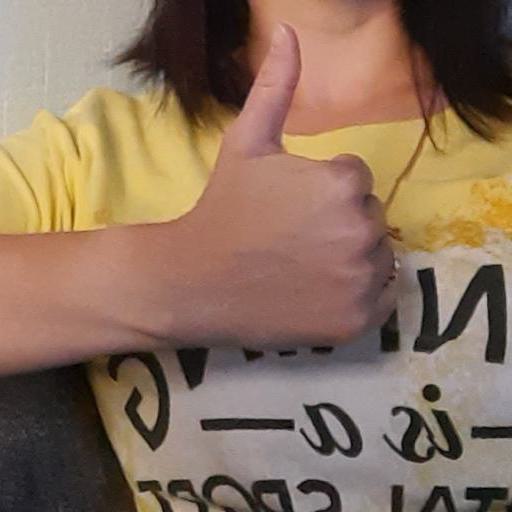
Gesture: like